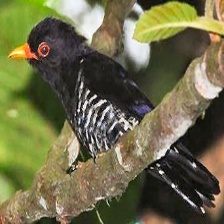
Species: VIOLET CUCKOO
Scientific name:  CHRYSOCOCCYX XANTHORHYNCHUS